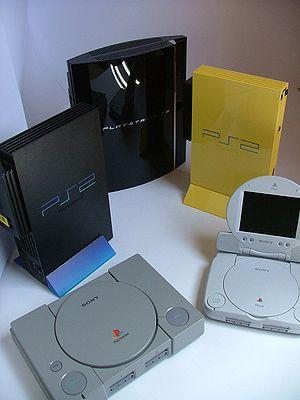
La PlayStation est une console de jeux vidéo de cinquième génération, produite par Sony Computer Entertainment à partir de 1994. La PlayStation originale fut la première machine de la gamme PlayStation, déclinée ensuite en PSone.